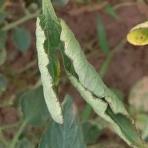
Crop: Tomato
Condition: virosis-d